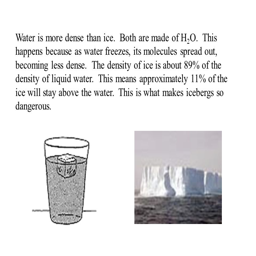
water is more dense than ice .